Cunnilingus

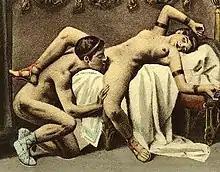
Édouard-Henri Avril's depiction of cunnilingus

General statistics indicate that 70–80% of women require clitoral stimulation to achieve orgasm. Shere Hite's research on human female sexuality reports that, for most women, orgasm is easily achieved by cunnilingus because of the direct stimulation of the clitoral glans and shaft (including stimulation to other external parts of the vulva that are physically related to the clitoris) that may be involved during the act.